Internet Movie Cars Database

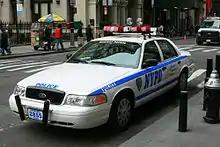
Ford Crown Victoria is the most listed vehicle on IMCDb due to its prominent use in works of fiction as a police vehicle or taxi

Internet Movie Cars Database (IMCDb) is an online database of auto, motorcycle and other motor vehicle appearances in films. The website was created in 2004 with a name similar to Internet Movie Database.